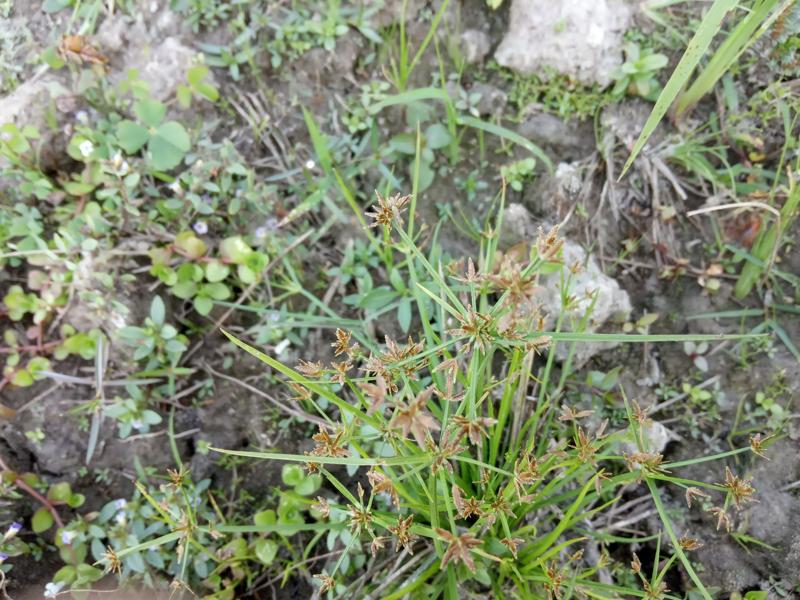
Weed species: Cyperus ochraceus